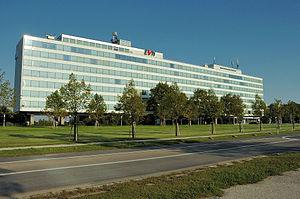
EVN est une entreprise de distribution et de production d'électricité faisant partie de l'ATX. Elle fournit 3 millions de clients dans 14 pays différents. EVN possède également des opérations dans des stations d'épurations, dans le gaz naturel et dans la gestion des déchets. EVN possède une capacité de production de 1 450 MW, 45 000 km de réseaux de distributions d'électricité et 10 000 km de réseaux de gaz.